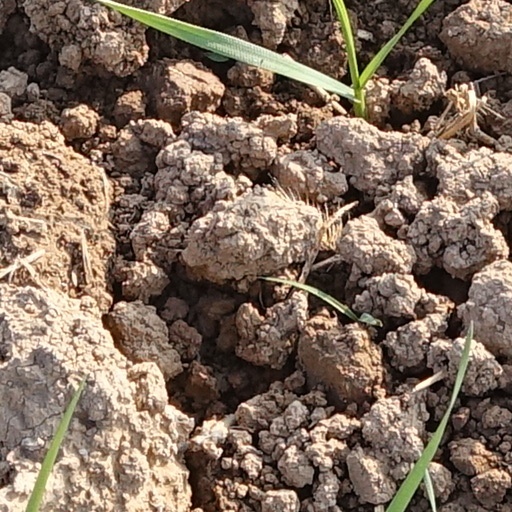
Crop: wheat